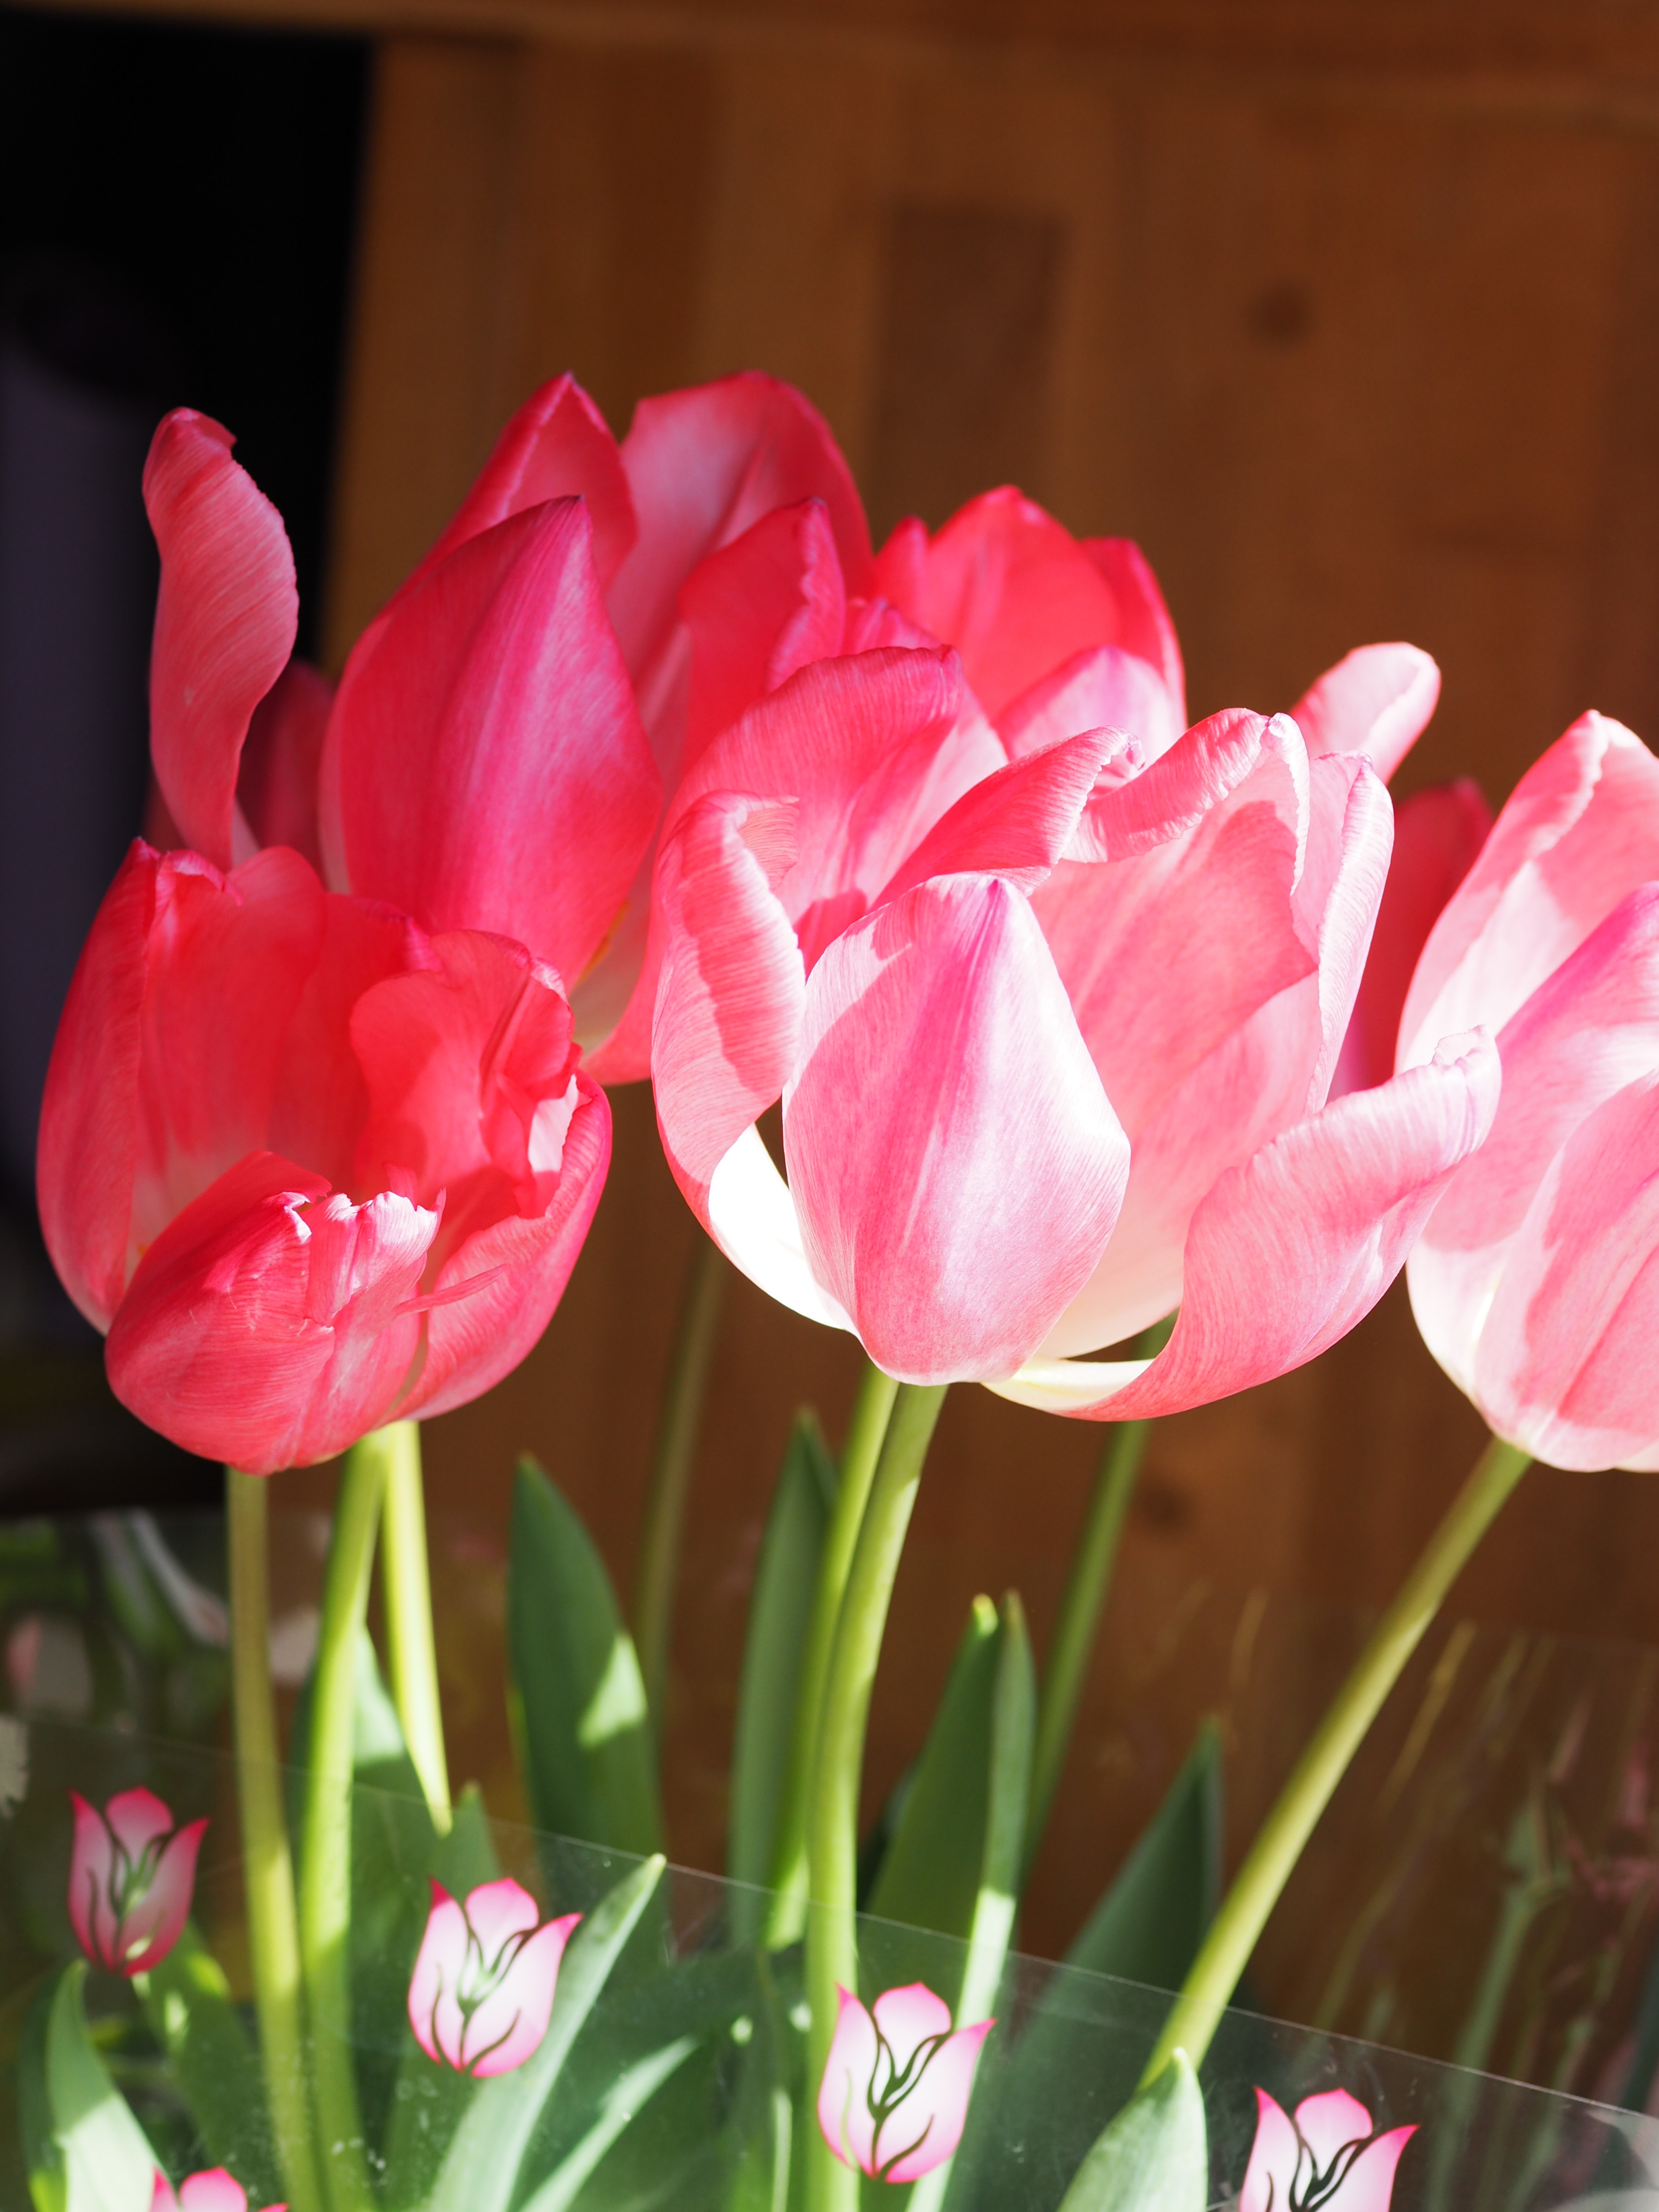
blossom, plant, flower, petal, tulip, spring, pink, flowers, close up, floristry, flowering plant, lily family, plant stem